Party of Democratic Socialism (Germany)

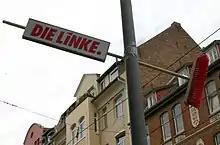
The 2005 election campaign

After marathon negotiations, the PDS and WASG agreed on terms for a combined ticket to compete in the 2005 federal election and pledged to unify into a single left-wing party in 2006 or 2007. According to the pact, the parties did not compete against each another in any district. Instead, WASG candidates—including the former SPD leader, Oskar Lafontaine—were nominated on the PDS electoral list. To symbolize the new relationship, the PDS changed its name to The Left Party/PDS or The Left/PDS, with the letters "PDS" optional in western states where many voters still regarded the PDS as an "eastern" party.